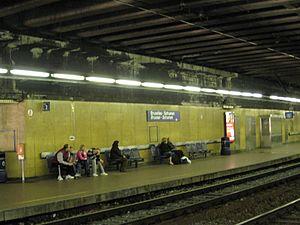
Gare de Bruxelles-Schuman à Bruxelles